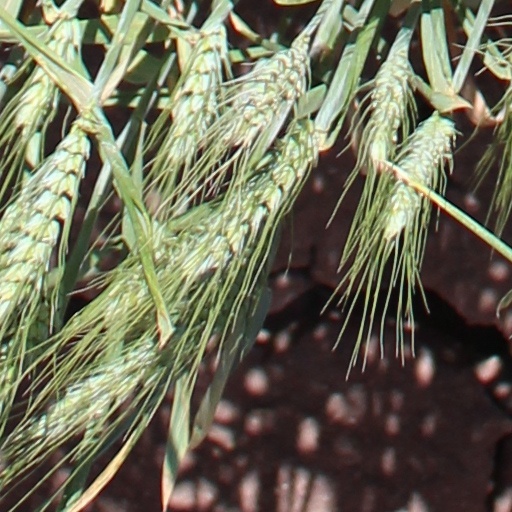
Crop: wheat